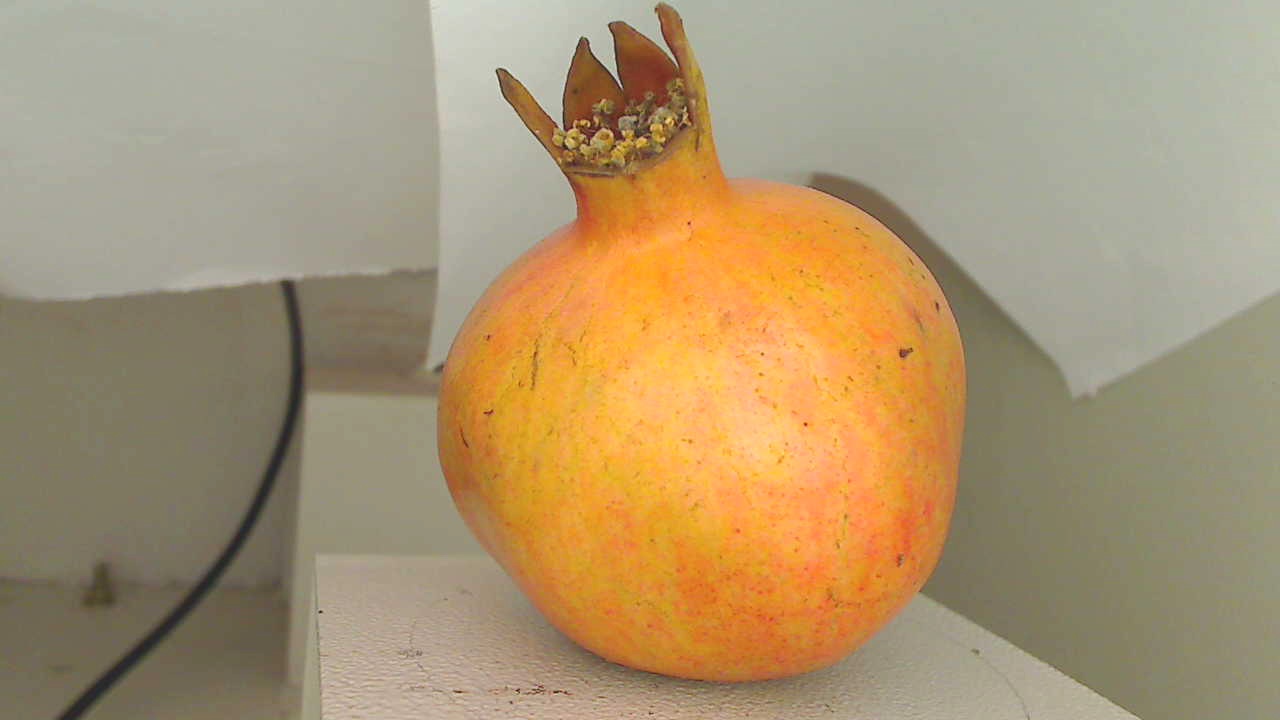
Grade: grade-3
Quality: quality-2